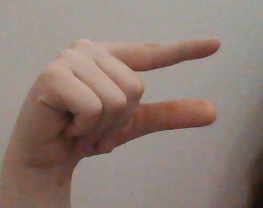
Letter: dal